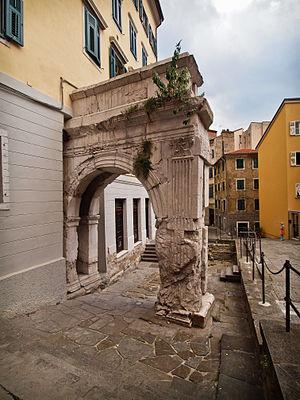
Trieste [tri.ˈɛsː.te] est une ville italienne située au pied des Alpes dinariques sur la mer Adriatique au bord du golfe de Trieste et de la baie de Muggia, à proximité de la frontière italo-slovène. Elle est le chef-lieu de la région autonome de Frioul-Vénétie Julienne et de la province de Trieste.